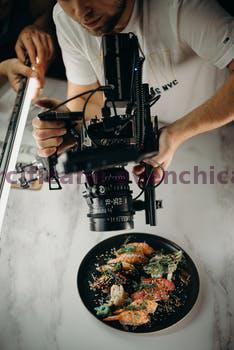
Label: Watermark